Concrete degradation

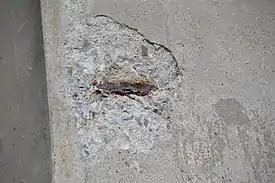
Example of flat piece of concrete having dislodged with corroded rebar underneath, Welland River bridge across Queen Elizabeth Way in Niagara Falls, Ontario.

The expansion of the corrosion products (iron oxides) of carbon steel reinforcement structures may induce internal mechanical stress (tensile stress) that cause the formation of cracks and disrupt the concrete structure. If rebars have been improperly installed or have inadequate concrete cover at surfaces exposed to the elements, oxide jacking and spalling can occur during the structure's lifetime: flat fragments of concrete are detached from the concrete mass as a result of the rebar's corrosion.